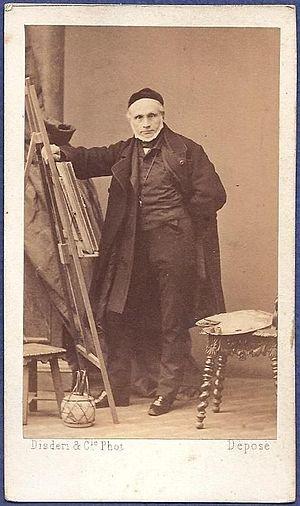
Joseph-Nicolas Robert-Fleury, né le 8 août 1797 à Cologne et mort le 5 mai 1890, au 3, rue Mazarine, dans le 6ᵉ arrondissement de Paris, est un peintre français.
André Adolphe Eugène Disdéri est un photographe français, né le 28 mars 1819 à Paris, et mort dans la même ville le 4 octobre 1889.